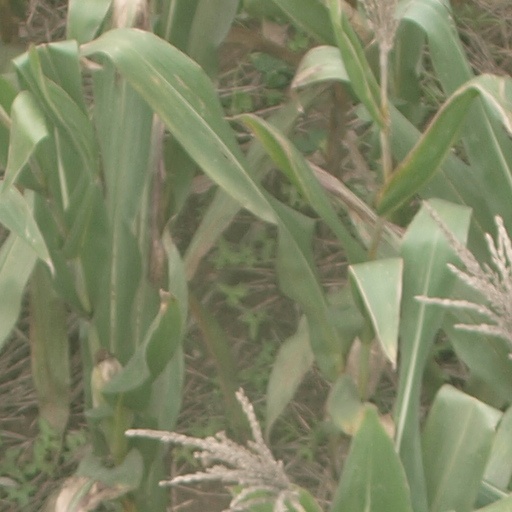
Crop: maize; corn